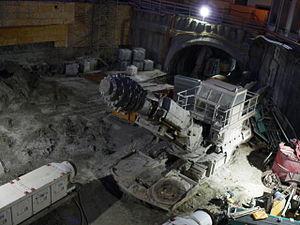
Une haveuse est une machine d'abattage utilisée dans des travaux souterrains afin d'extraire des matériaux.